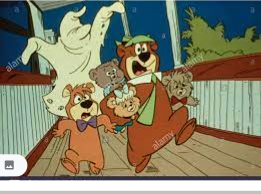
Portrait style: Cartoon Portrait